Nunciature of Eugenio Pacelli

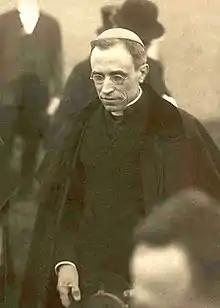
Pacelli as nuncio visiting a group of bishops in Bavaria.

Eugenio Pacelli (future Pope Pius XII) was a nuncio in Munich to Bavaria from 23 April 1917 to 23 June 1920. As there was no nuncio to Prussia or Germany at the time, Pacelli was, for all practical purposes, the nuncio to all of the German Empire.